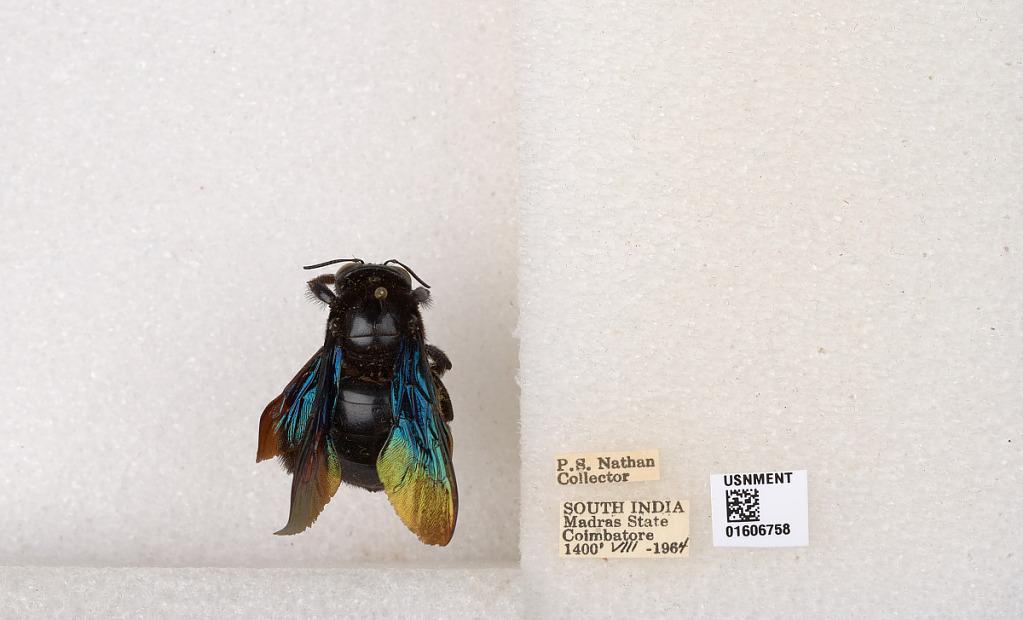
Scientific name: Xylocopa (Biluna) auripennis auripennis Lepeletier
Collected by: P. Nathan
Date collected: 1964-8-1
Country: India
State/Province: Tamil Nadu
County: Coimbatore
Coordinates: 10.9955, 76.9034